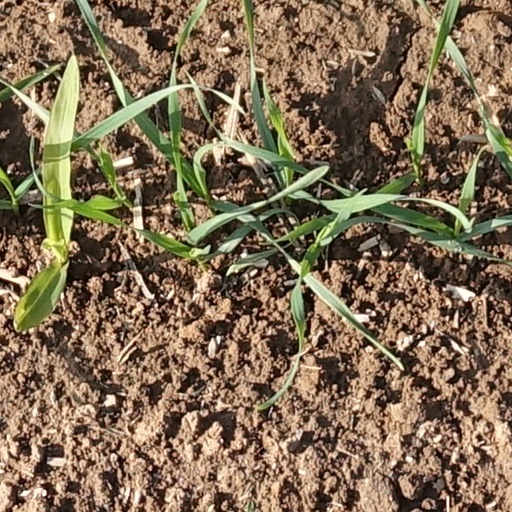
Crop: wheat